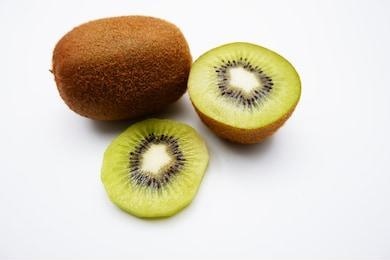
Label: Kiwi